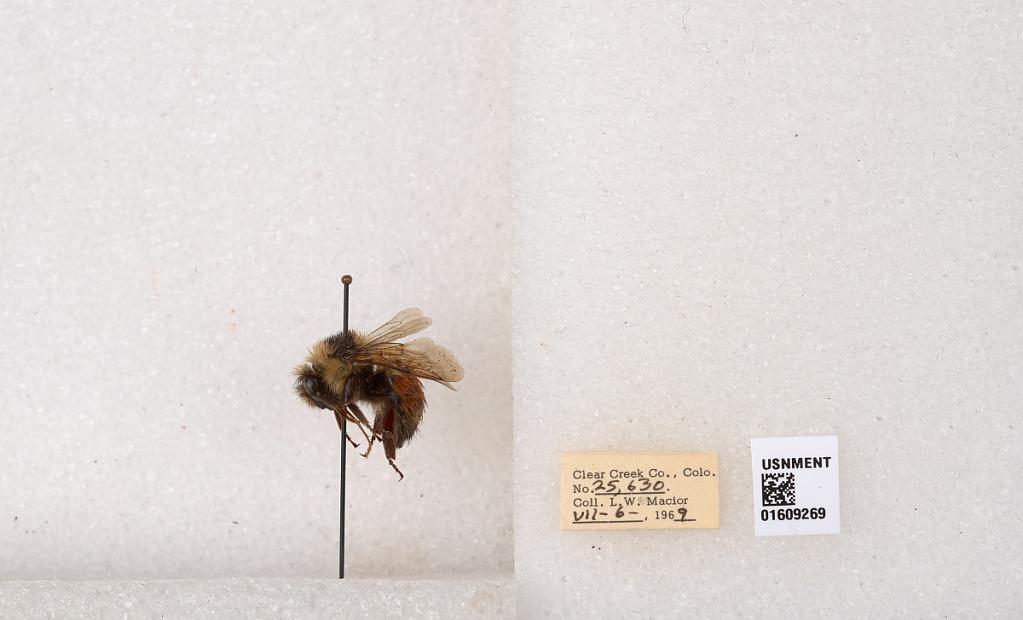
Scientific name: Bombus (Pyrobombus) sylvicola Kirby
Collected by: L. Macior
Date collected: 1969-7-6
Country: United States
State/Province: Colorado
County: Clear Creek
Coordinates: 39.6856, -105.645